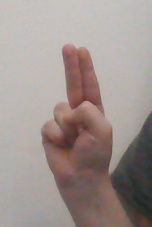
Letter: taa